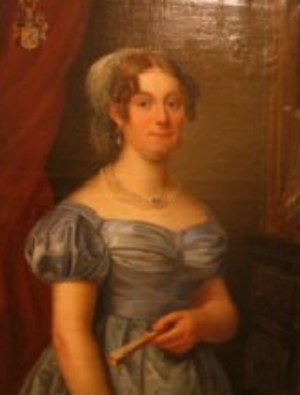
Marie-Anne von Hatzfeld, baronne d'Anthès
Joseph-Conrad-Alexandre, baron d'Anthès, seigneur de Blotzheim, est un militaire et homme politique français, né le 8 mai 1773 à Soultz-Haut-Rhin et mort le 1ᵉʳ septembre 1852 au même endroit.
La famille d'Anthès est une famille noble alsacienne.